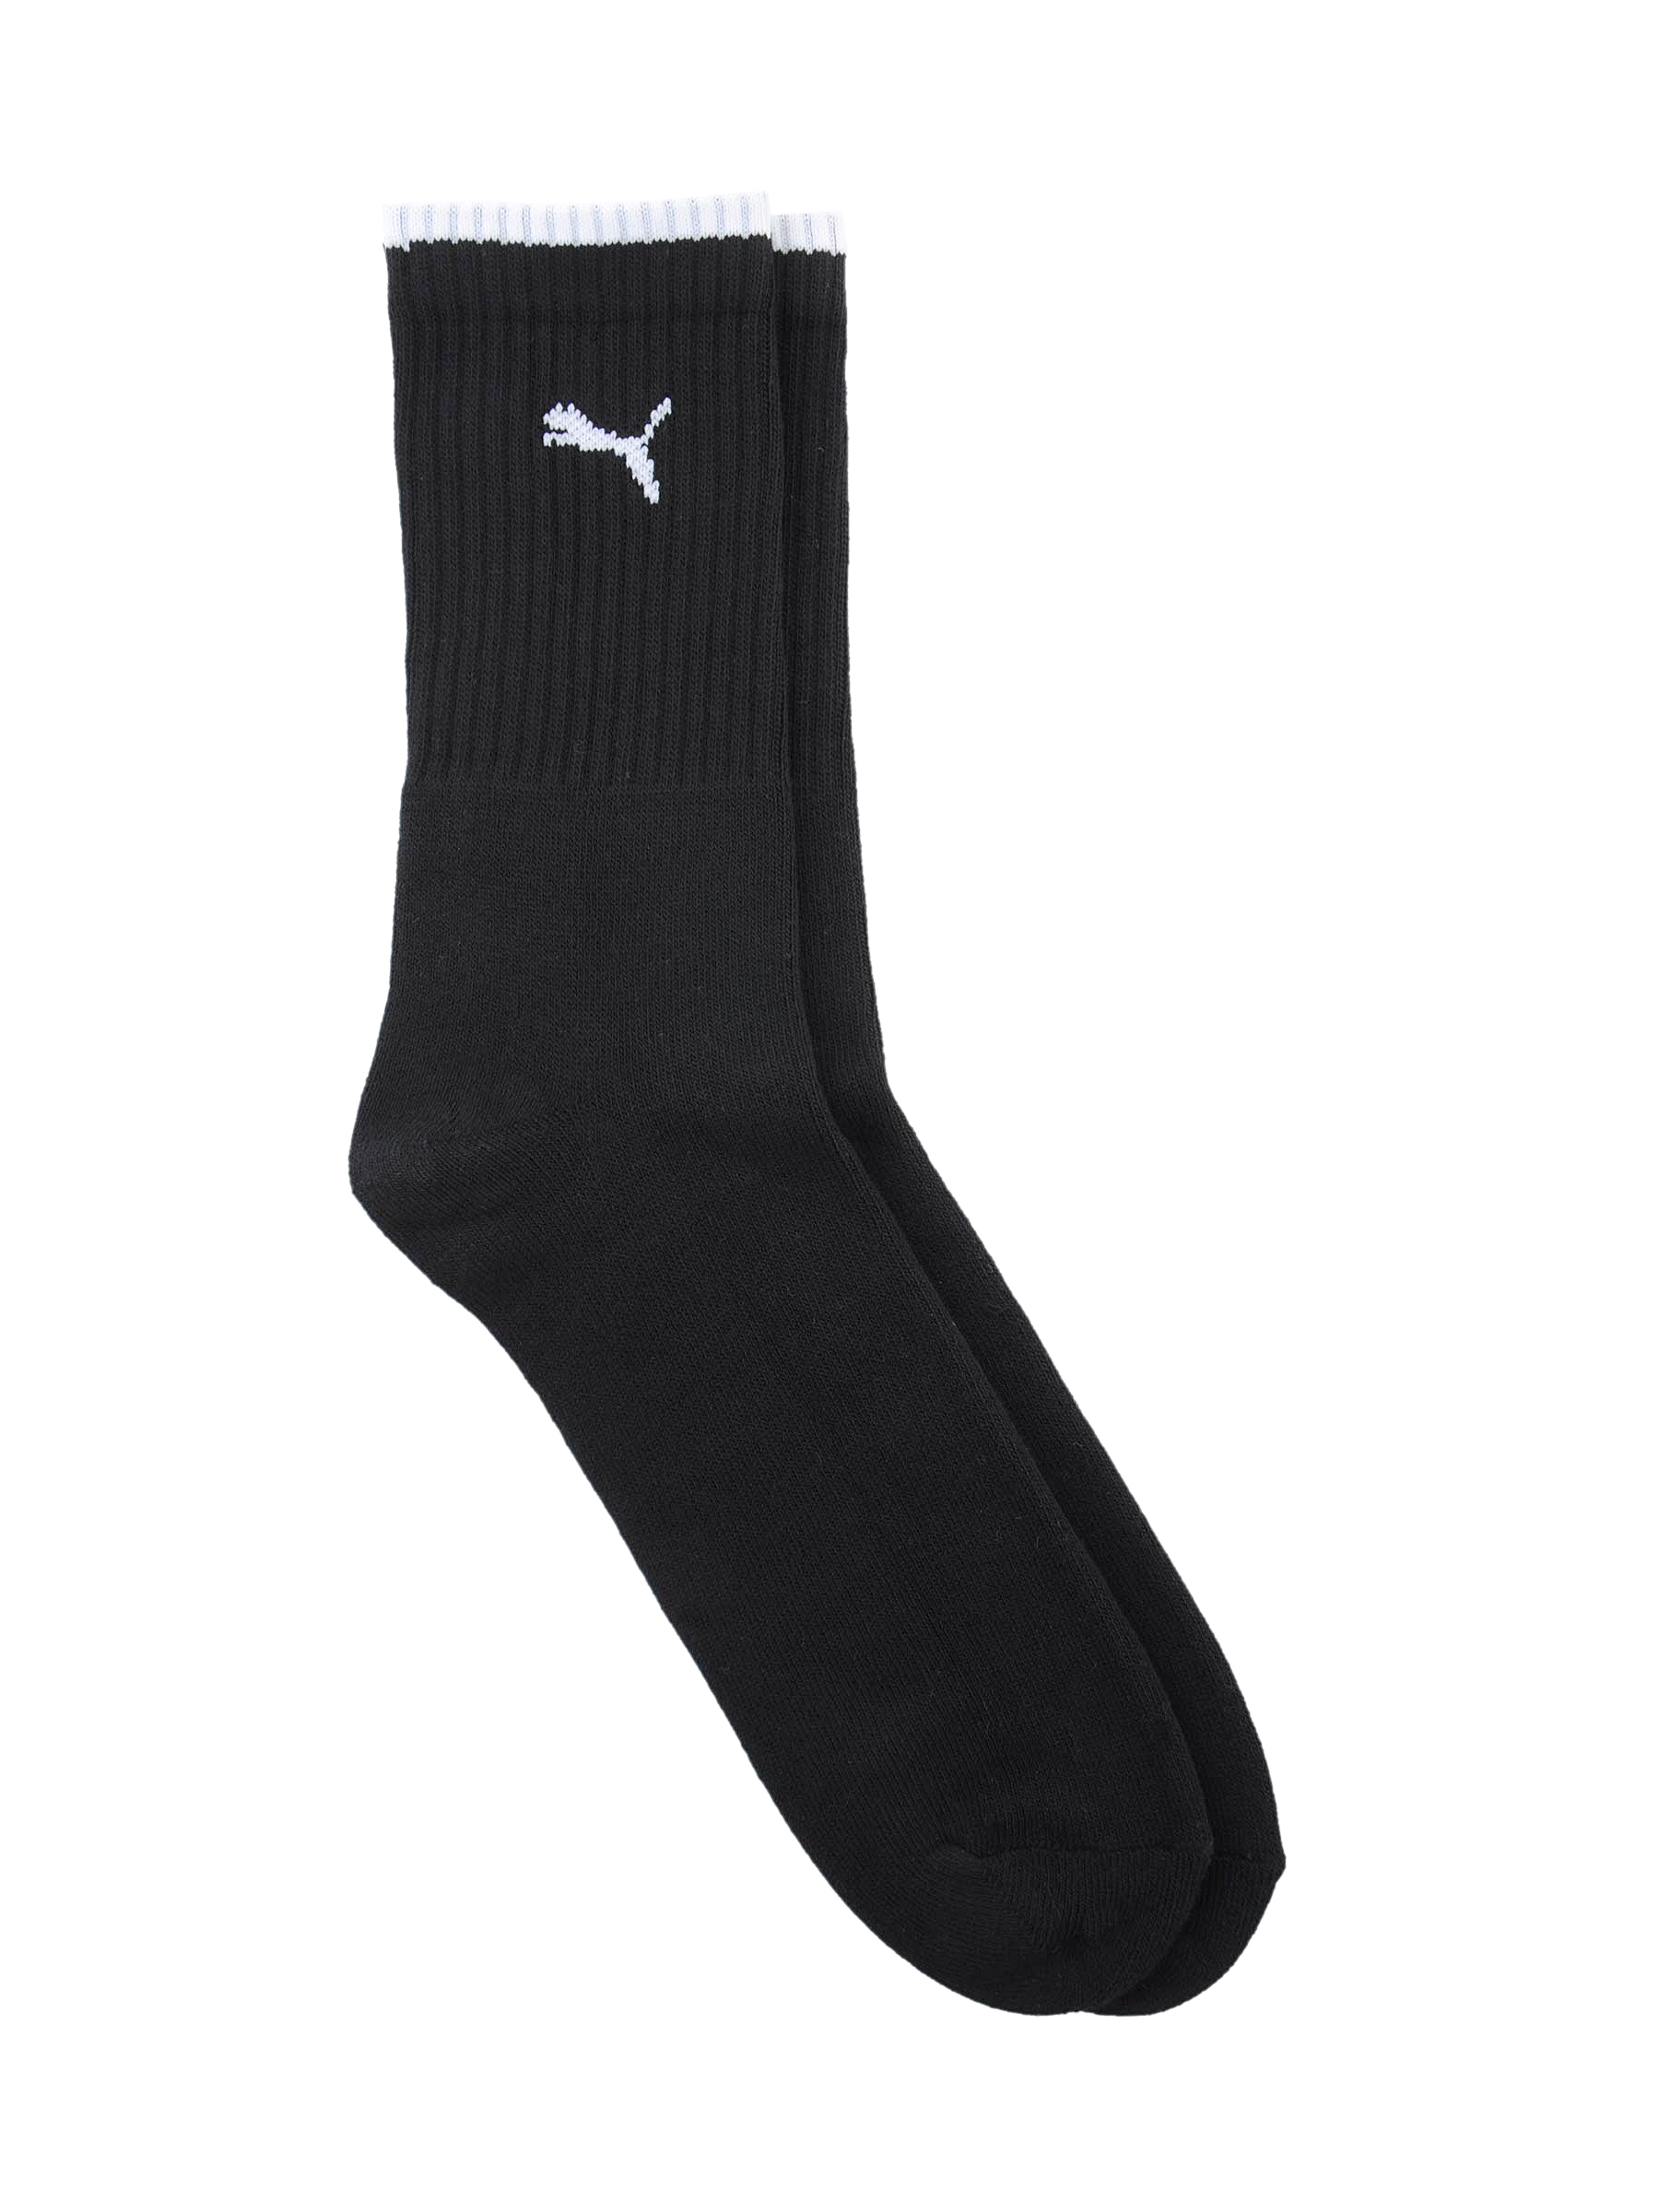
Puma Men Sports Black Socks
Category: Accessories / Socks / Socks
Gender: Men
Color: Black
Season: Fall 2011
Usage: Sports